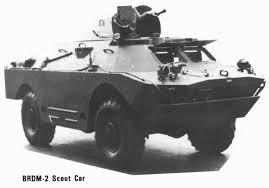
Label: BRDM